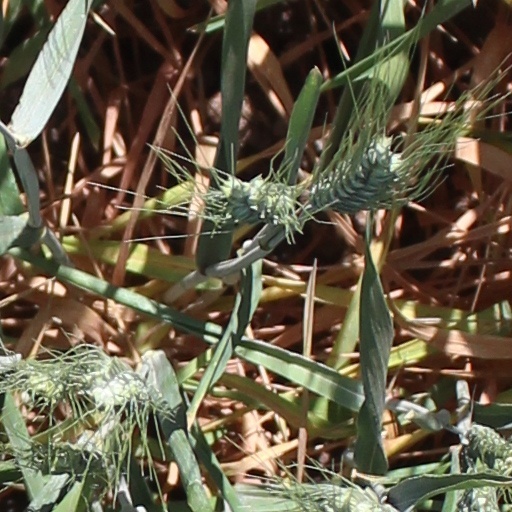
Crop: wheat